Charles Gorrell

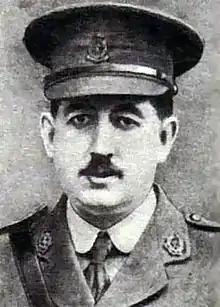
Charles Gorrell

Charles Wilson Farran Gorrell (1871–1917) was a Lt. Colonel in the Canadian Army Medical Corps. He killed himself at Maida Vale in England following a scandal, but his exact role in the scandal or culpability for any misdeeds is unclear. Gorrell has an entry in the "Dictionary of Canadian Biography".